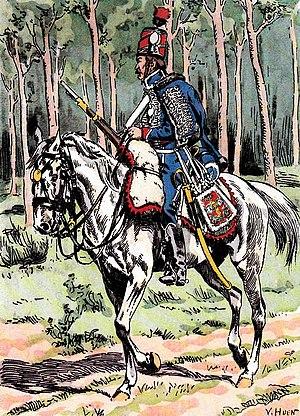
Hussard du 1er régiment, 1800. Grande tenue.
Jacques Begoügne, baron de Juniac, né le 6 ou le 26 novembre 1762 à Limoges et mort le 5 avril 1841 à Versailles, est un général de brigade français, colonel du 1ᵉʳ régiment de hussards sous le Premier Empire.